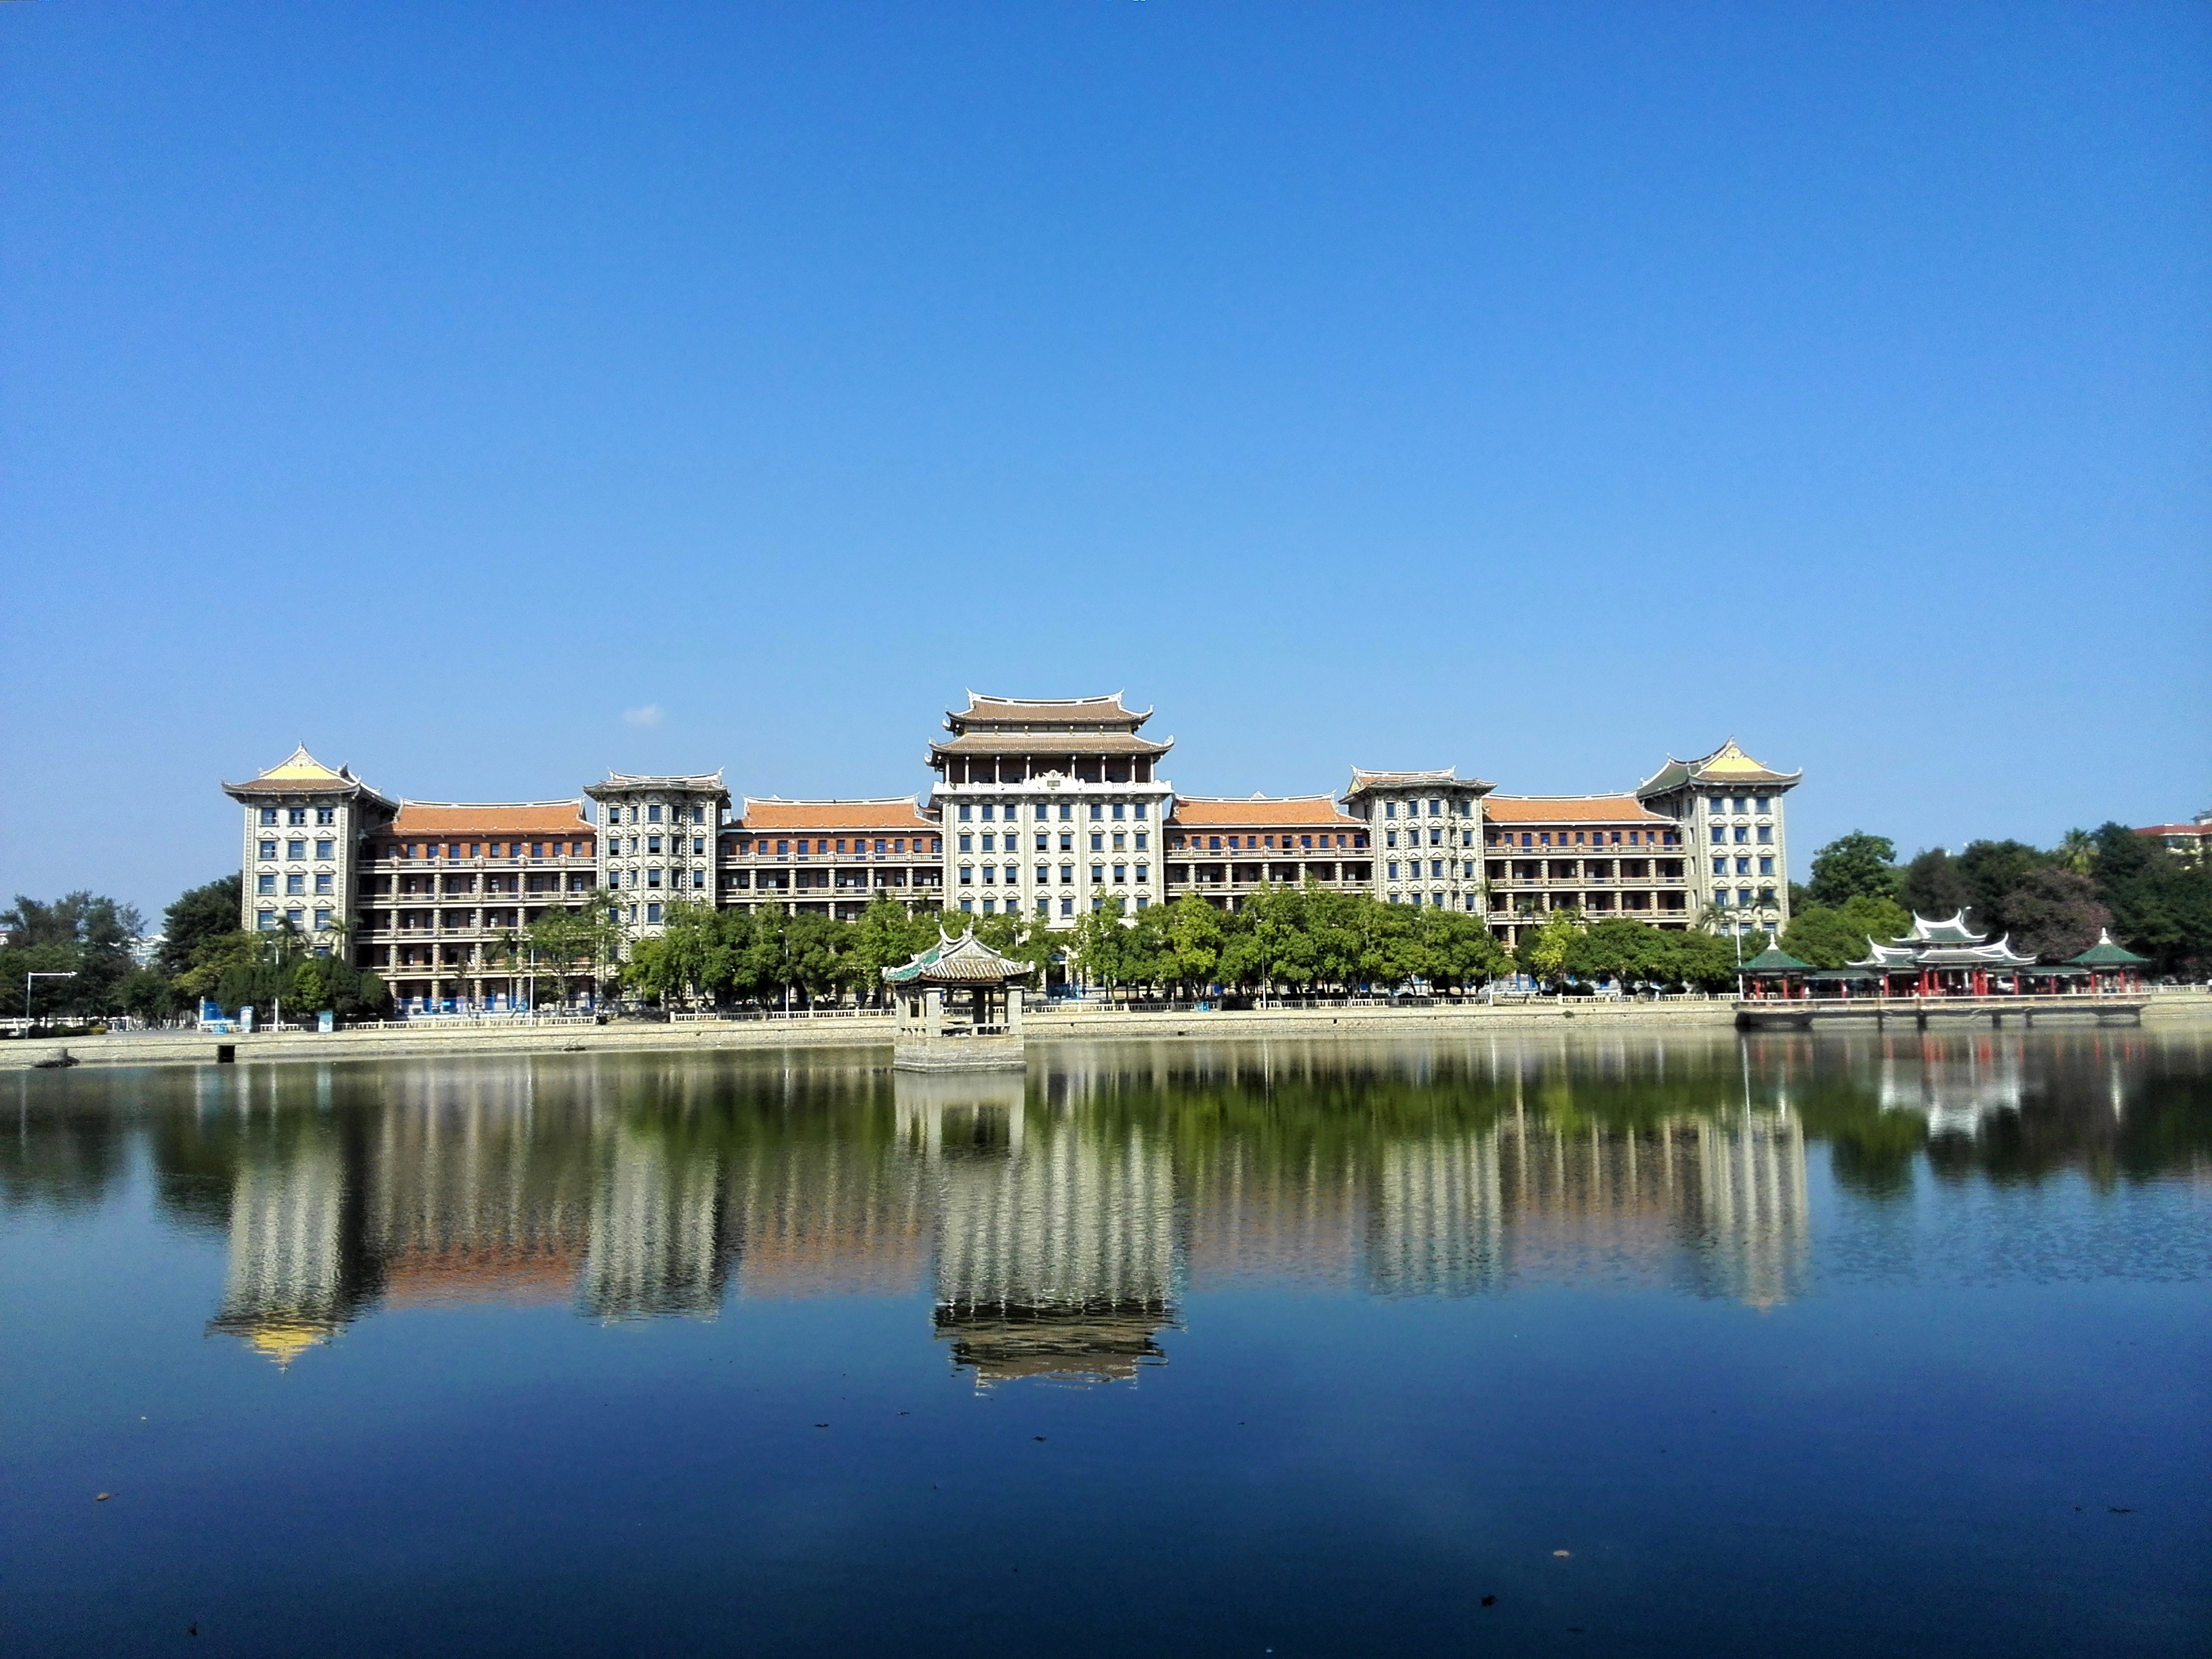
skyline, lake, river, cityscape, panorama, reflection, estate, reflection in the water, housing design, calm lake, european design, fujian xiamen